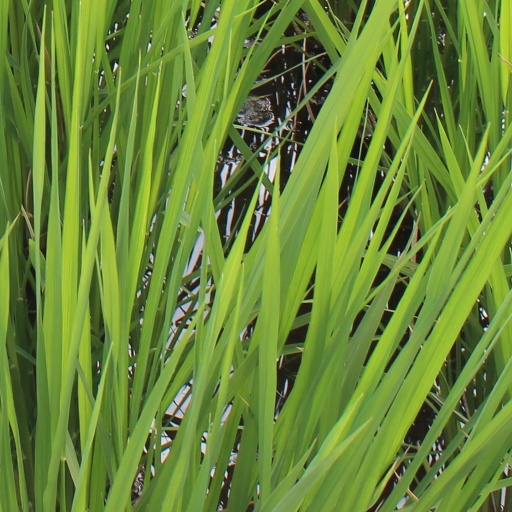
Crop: rice